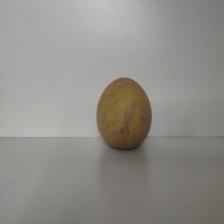
Size: Large